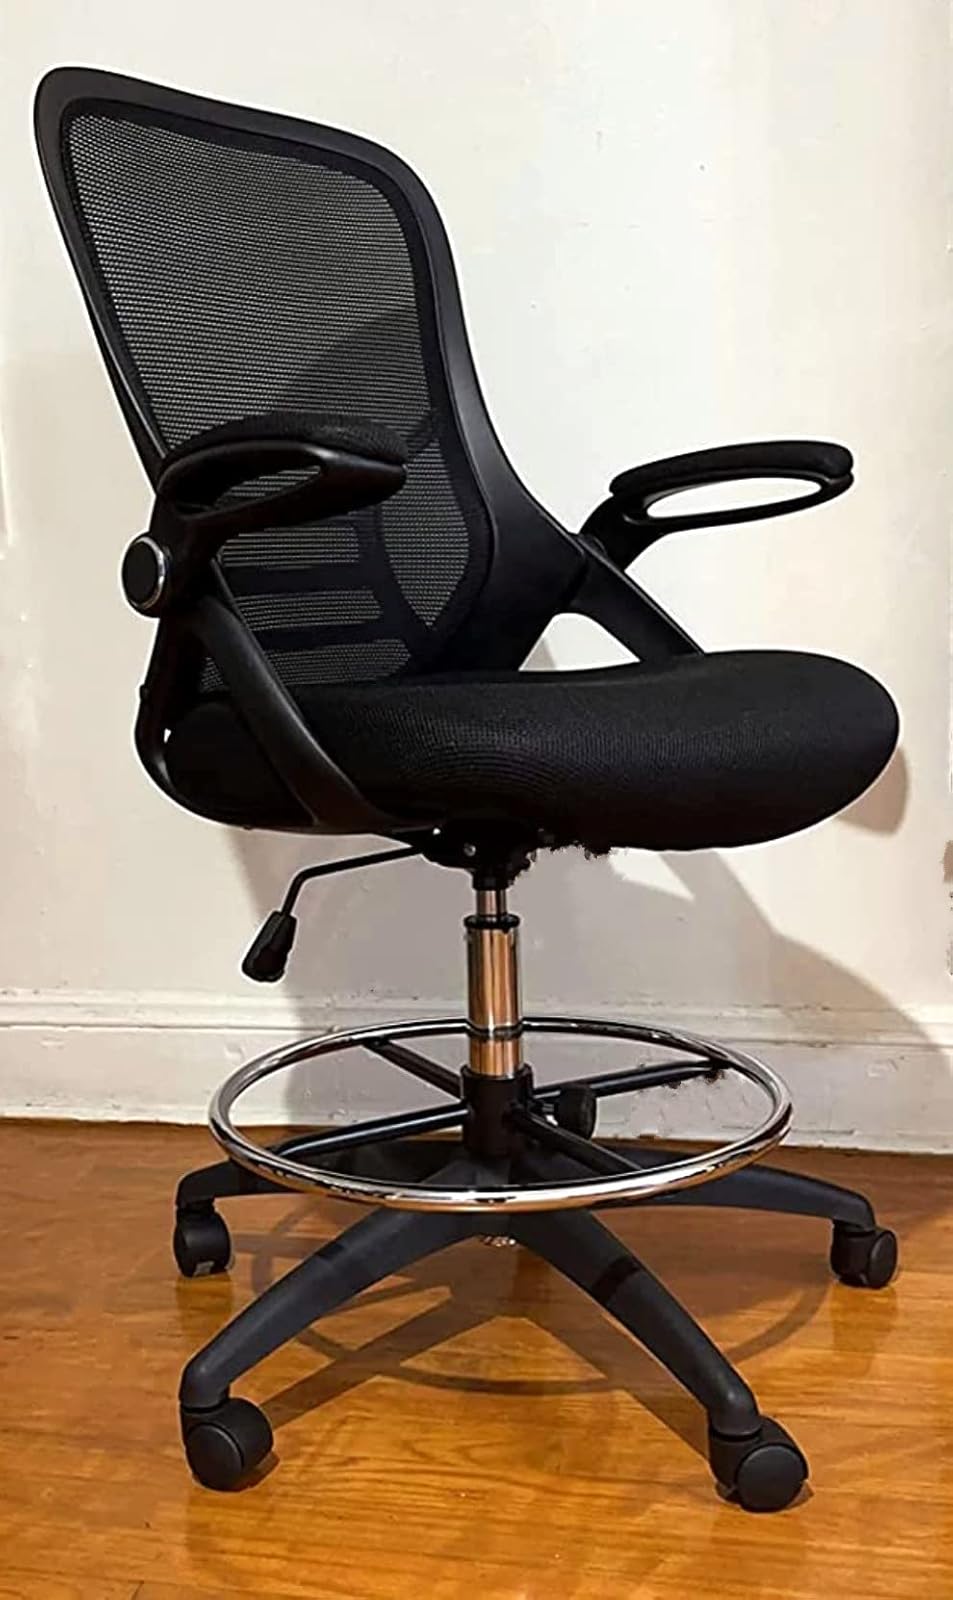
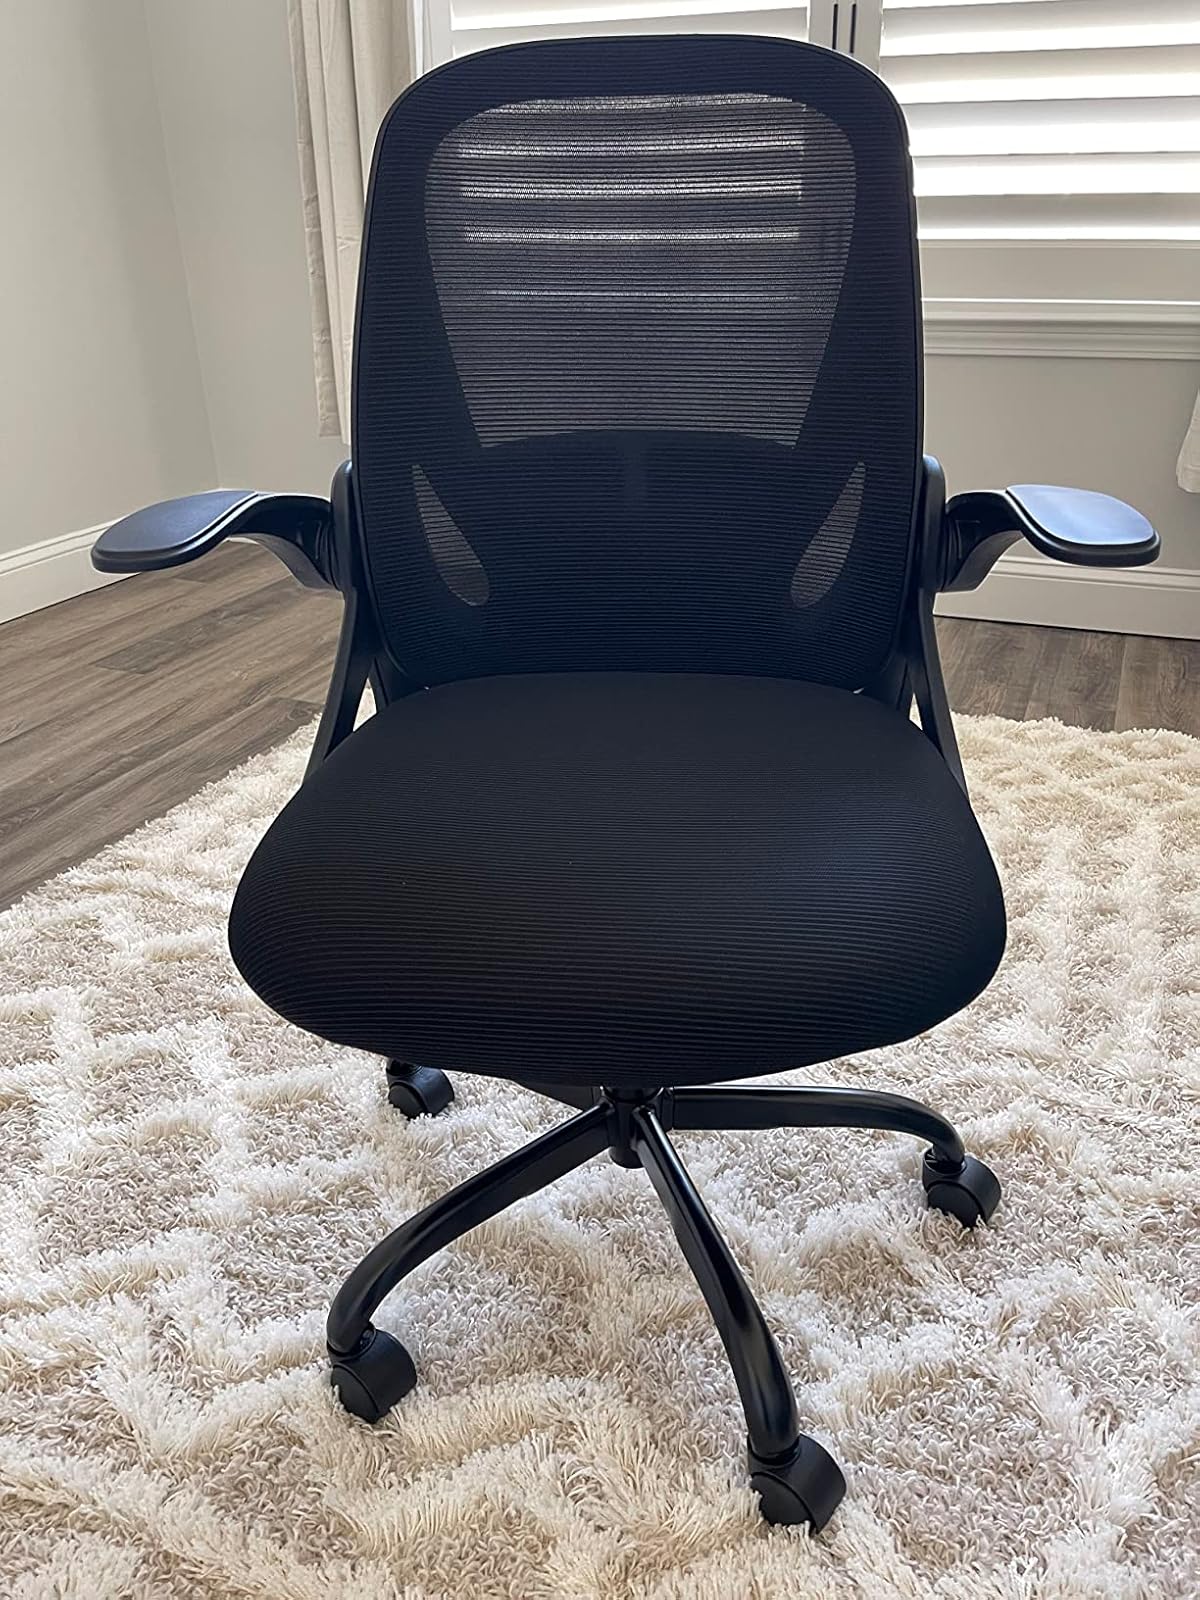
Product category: items_chair
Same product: no